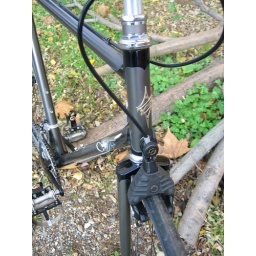
Gloss black lugs - satin finish charcoal metallic frame tubes. Very sweet in person